Saint Croix

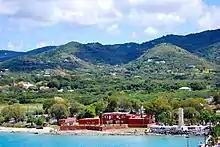
Fort Frederik in Frederiksted

St. Croix has a tropic to semi-arid climate. Trade winds blow along the length of the island year round. The temperature ranges from the mid-70s to high 80s Fahrenheit (mid-20s to low 30s Celsius), with an average temperature of 80.2 °F (26.8 °C). Average annual rainfall is around per year, but rainfall varies by season and location on the island.